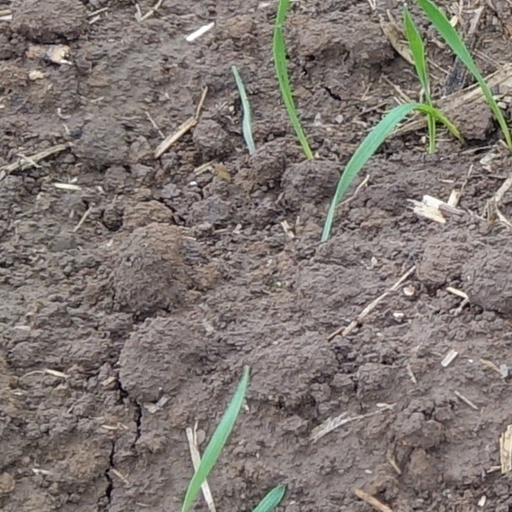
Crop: wheat